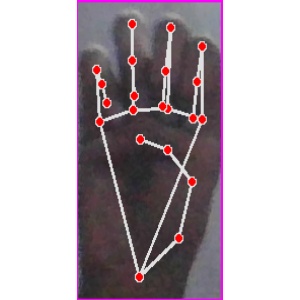
अक्षर: म